Blair on Broadway

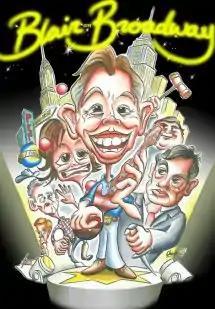
Logo

Blair on Broadway is a satirical musical based on the political career (from 1997 to 2007) of former British Prime Minister Tony Blair. The words and lyrics were written by journalist and novelist Iain Hollingshead, with music by journalist Timothy Muller.